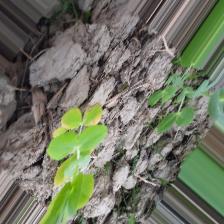
Label: Normal